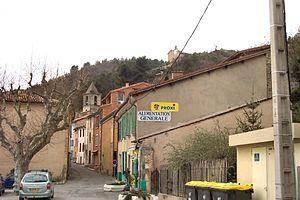
Mézel est une commune française, située dans le département des Alpes-de-Haute-Provence en région Provence-Alpes-Côte d'Azur.